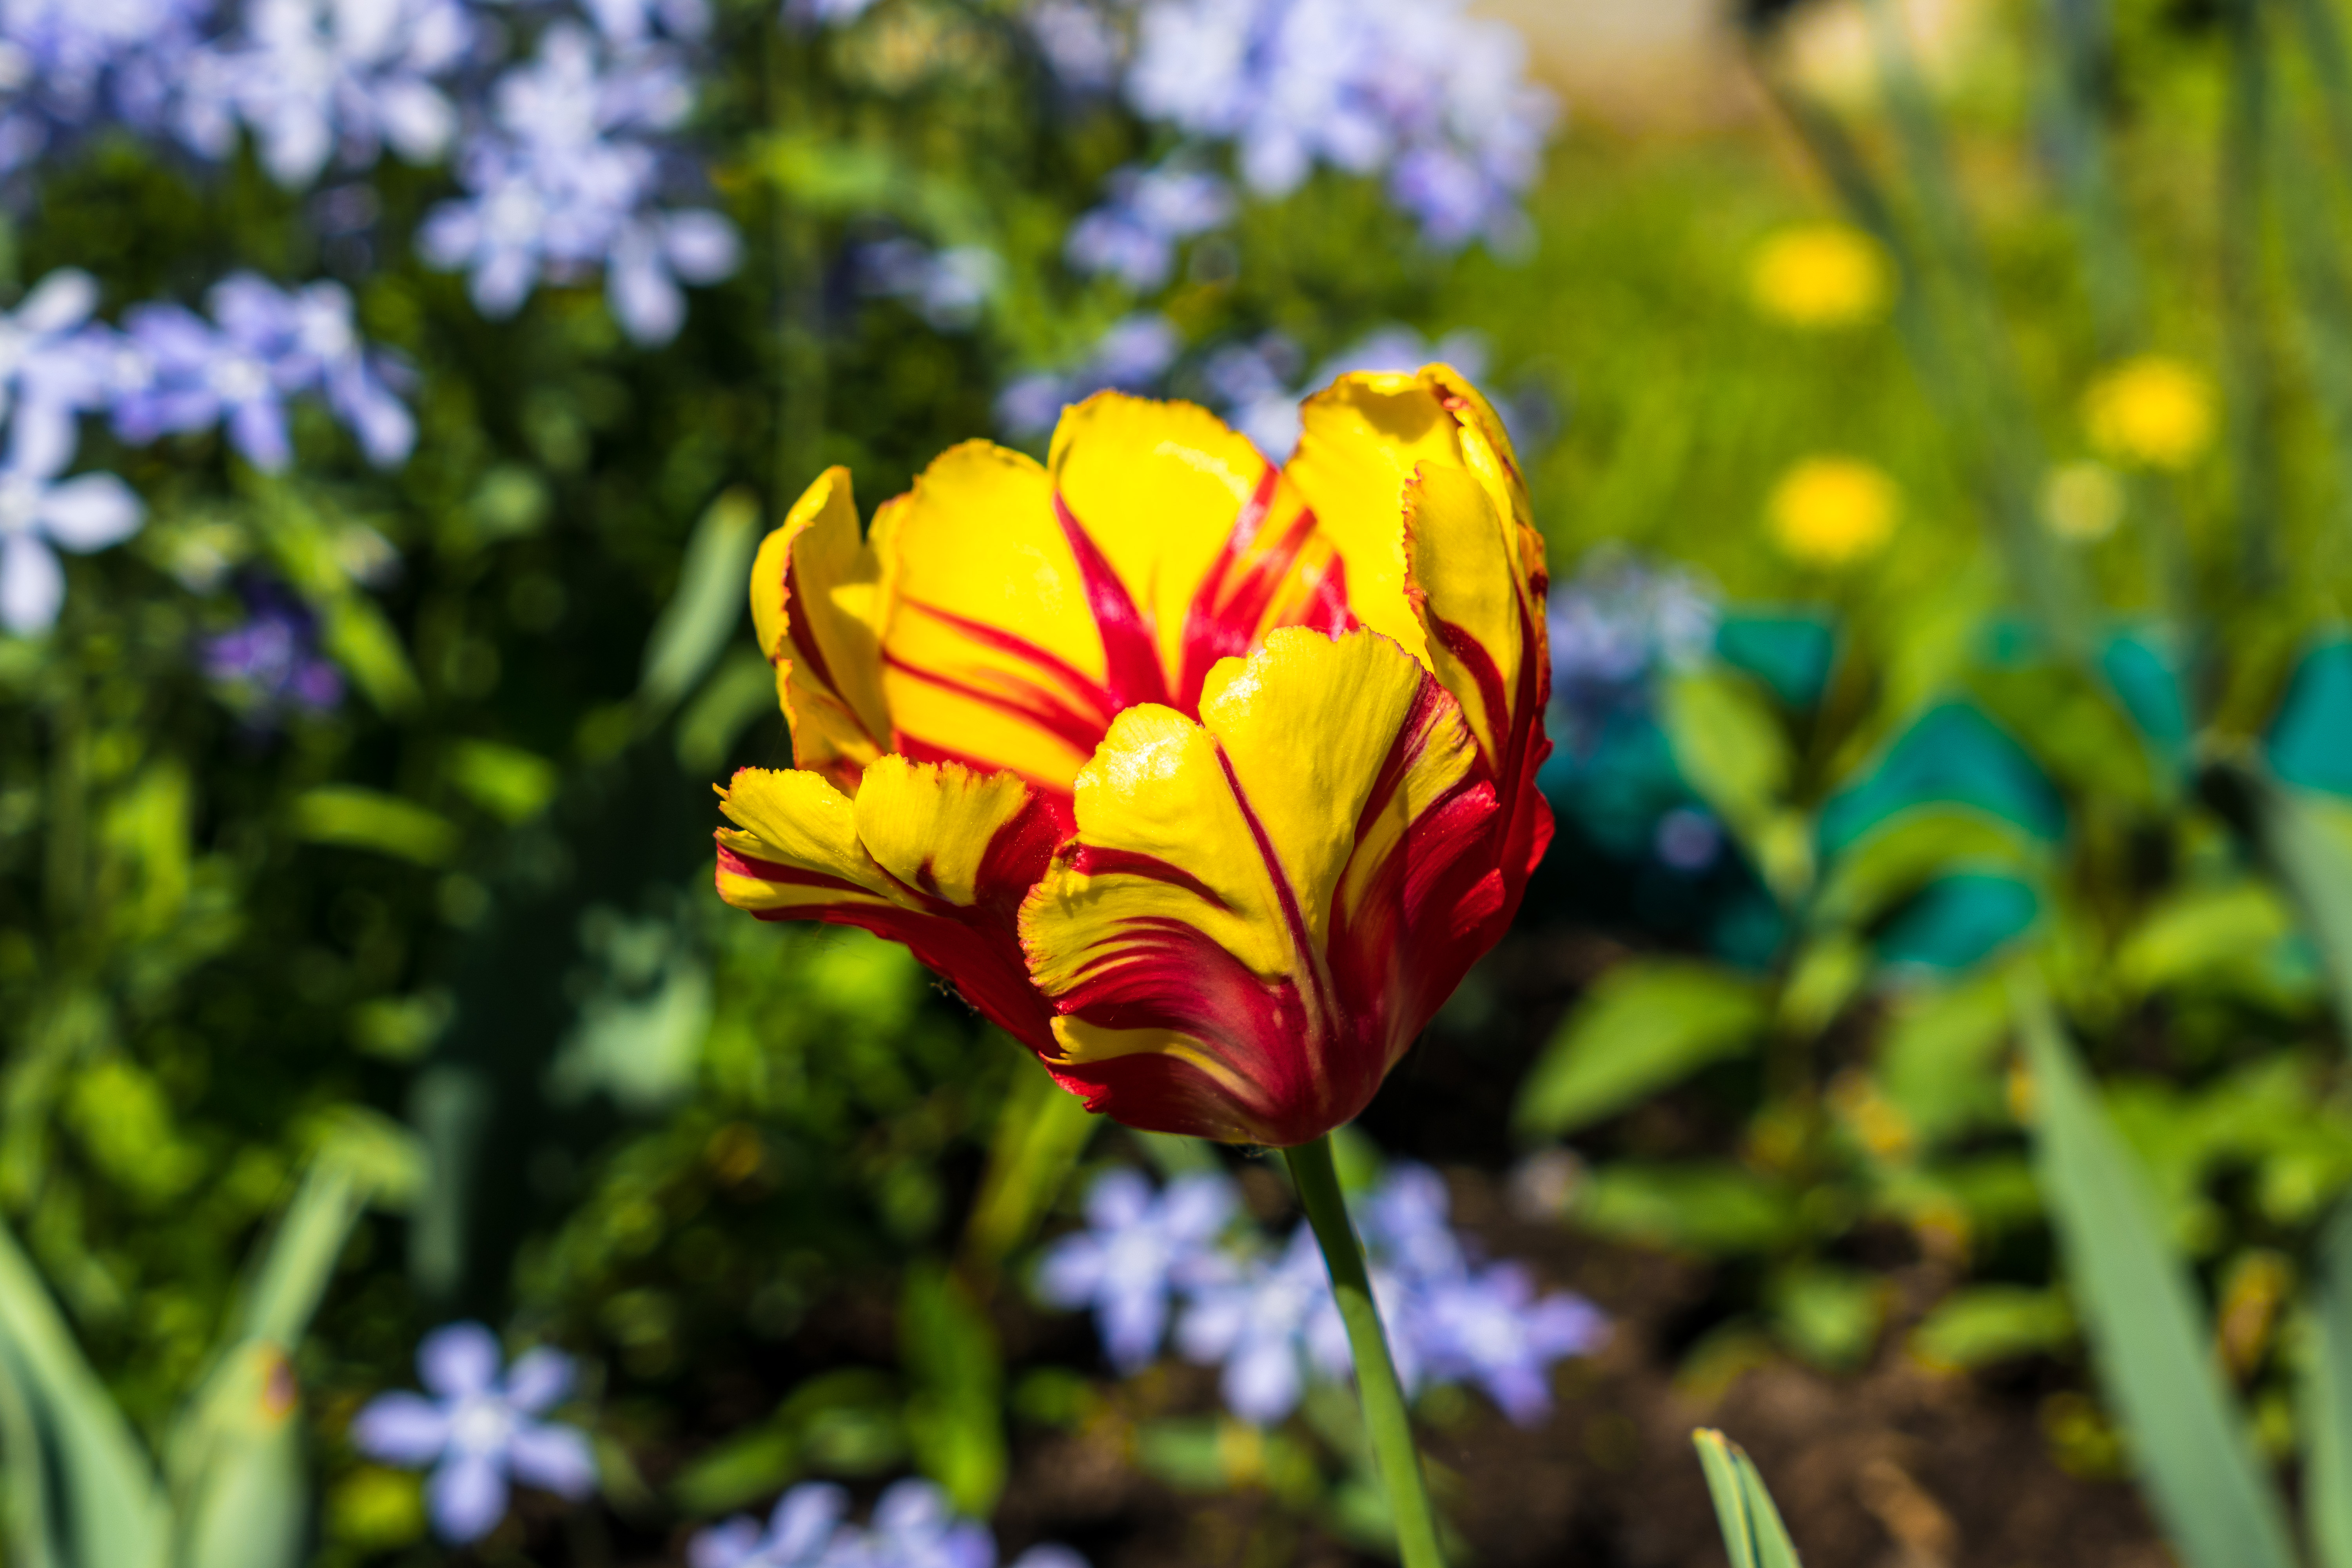
flowers, petals, nature, colorful, flower, flower garden, smell, living, happiness, summer, bloom, plants, garden, village, rural area, petal, botany, Colorfulness, wildflower, spring, plant stem, meadow, herbaceous plant, annual plant, Pedicel, field, agriculture, perennial plant, Forb, plantation